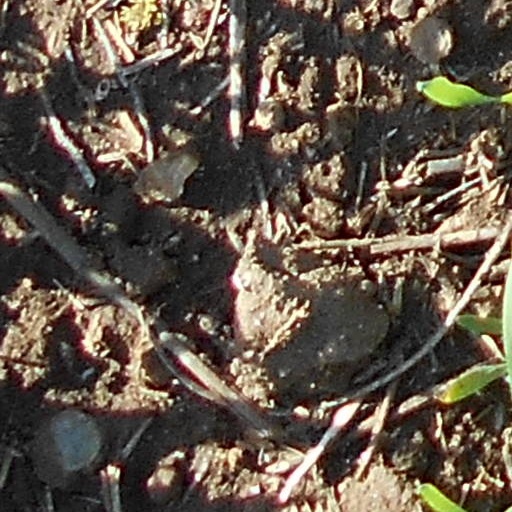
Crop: wheat